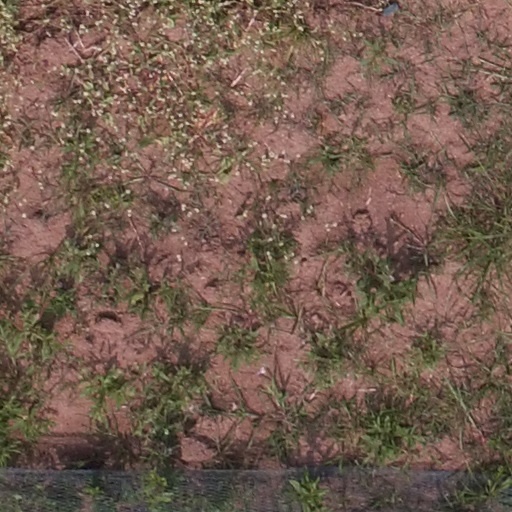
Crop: maize; corn